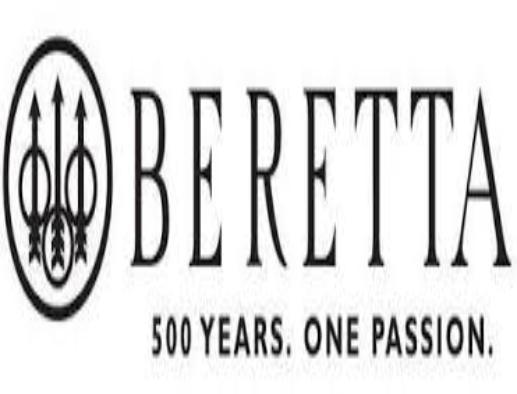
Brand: Beretta
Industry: Others